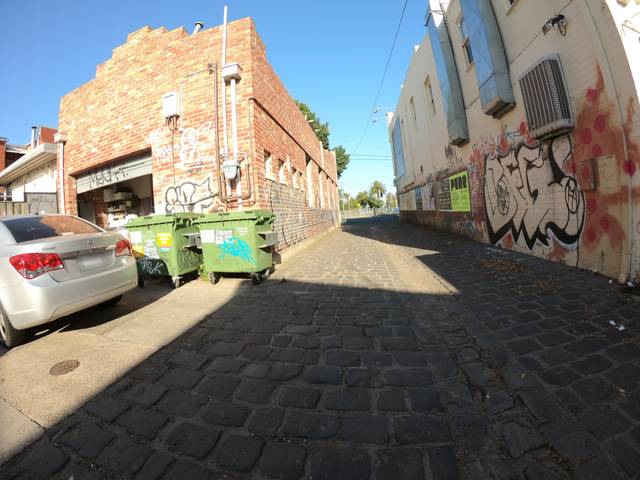
Region: Australia
Coordinates: -37.787, 144.992